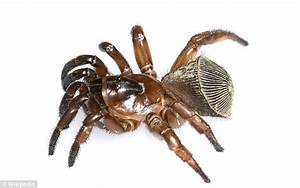
Label: ragno